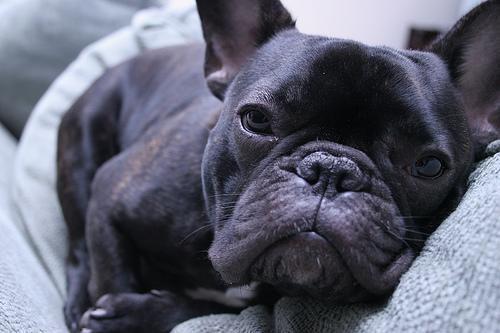
French_bulldog